Kilian Hennessy

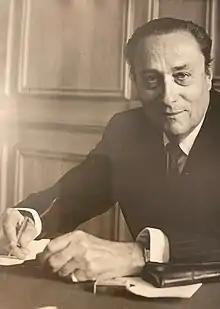

Kilian Hennessy (19 February 1907 – 1 October 2010) was a French business magnate of Irish extraction, and co-patriarch, with his first cousin Maurice, of the Hennessy cognac company.